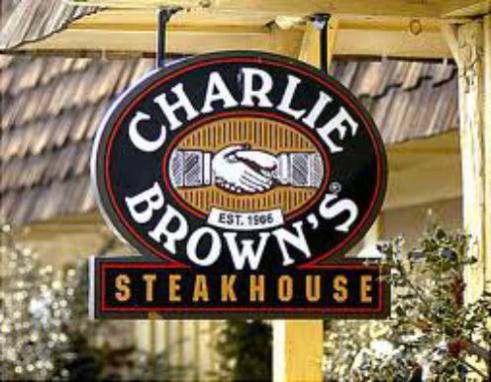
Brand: charlie brown's steakhouse
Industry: Food